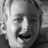
Emotion: happy